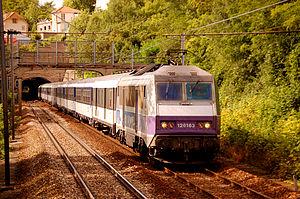
On trouve également des circulations voyageurs, comme ici ce train de pelerins de passage à Champigny, qui redescend sur Sucy.
La ligne de la grande ceinture de Paris dite Grande Ceinture est une ceinture périphérique ferroviaire autour de Paris, à une quinzaine de kilomètres en moyenne du boulevard périphérique. Sa construction est décidée vers la fin du XIXᵉ siècle, pour assurer l'interconnexion des lignes radiales reliant la capitale à la province et soulager la ligne de Petite Ceinture créée précédemment. Elle est doublée sur une portion est par la « Grande Ceinture complémentaire » et, sur une portion sud-est, par la « Grande Ceinture stratégique ».